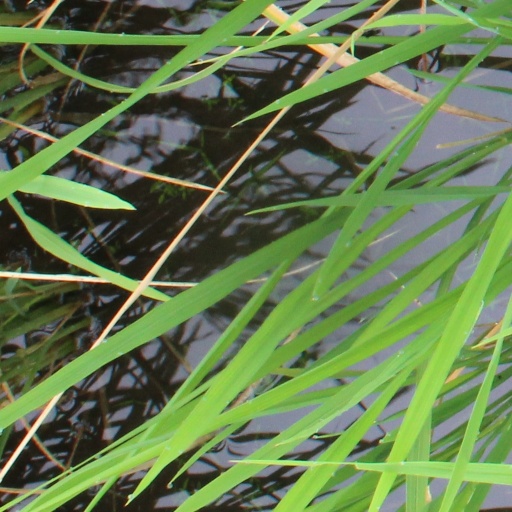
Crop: rice